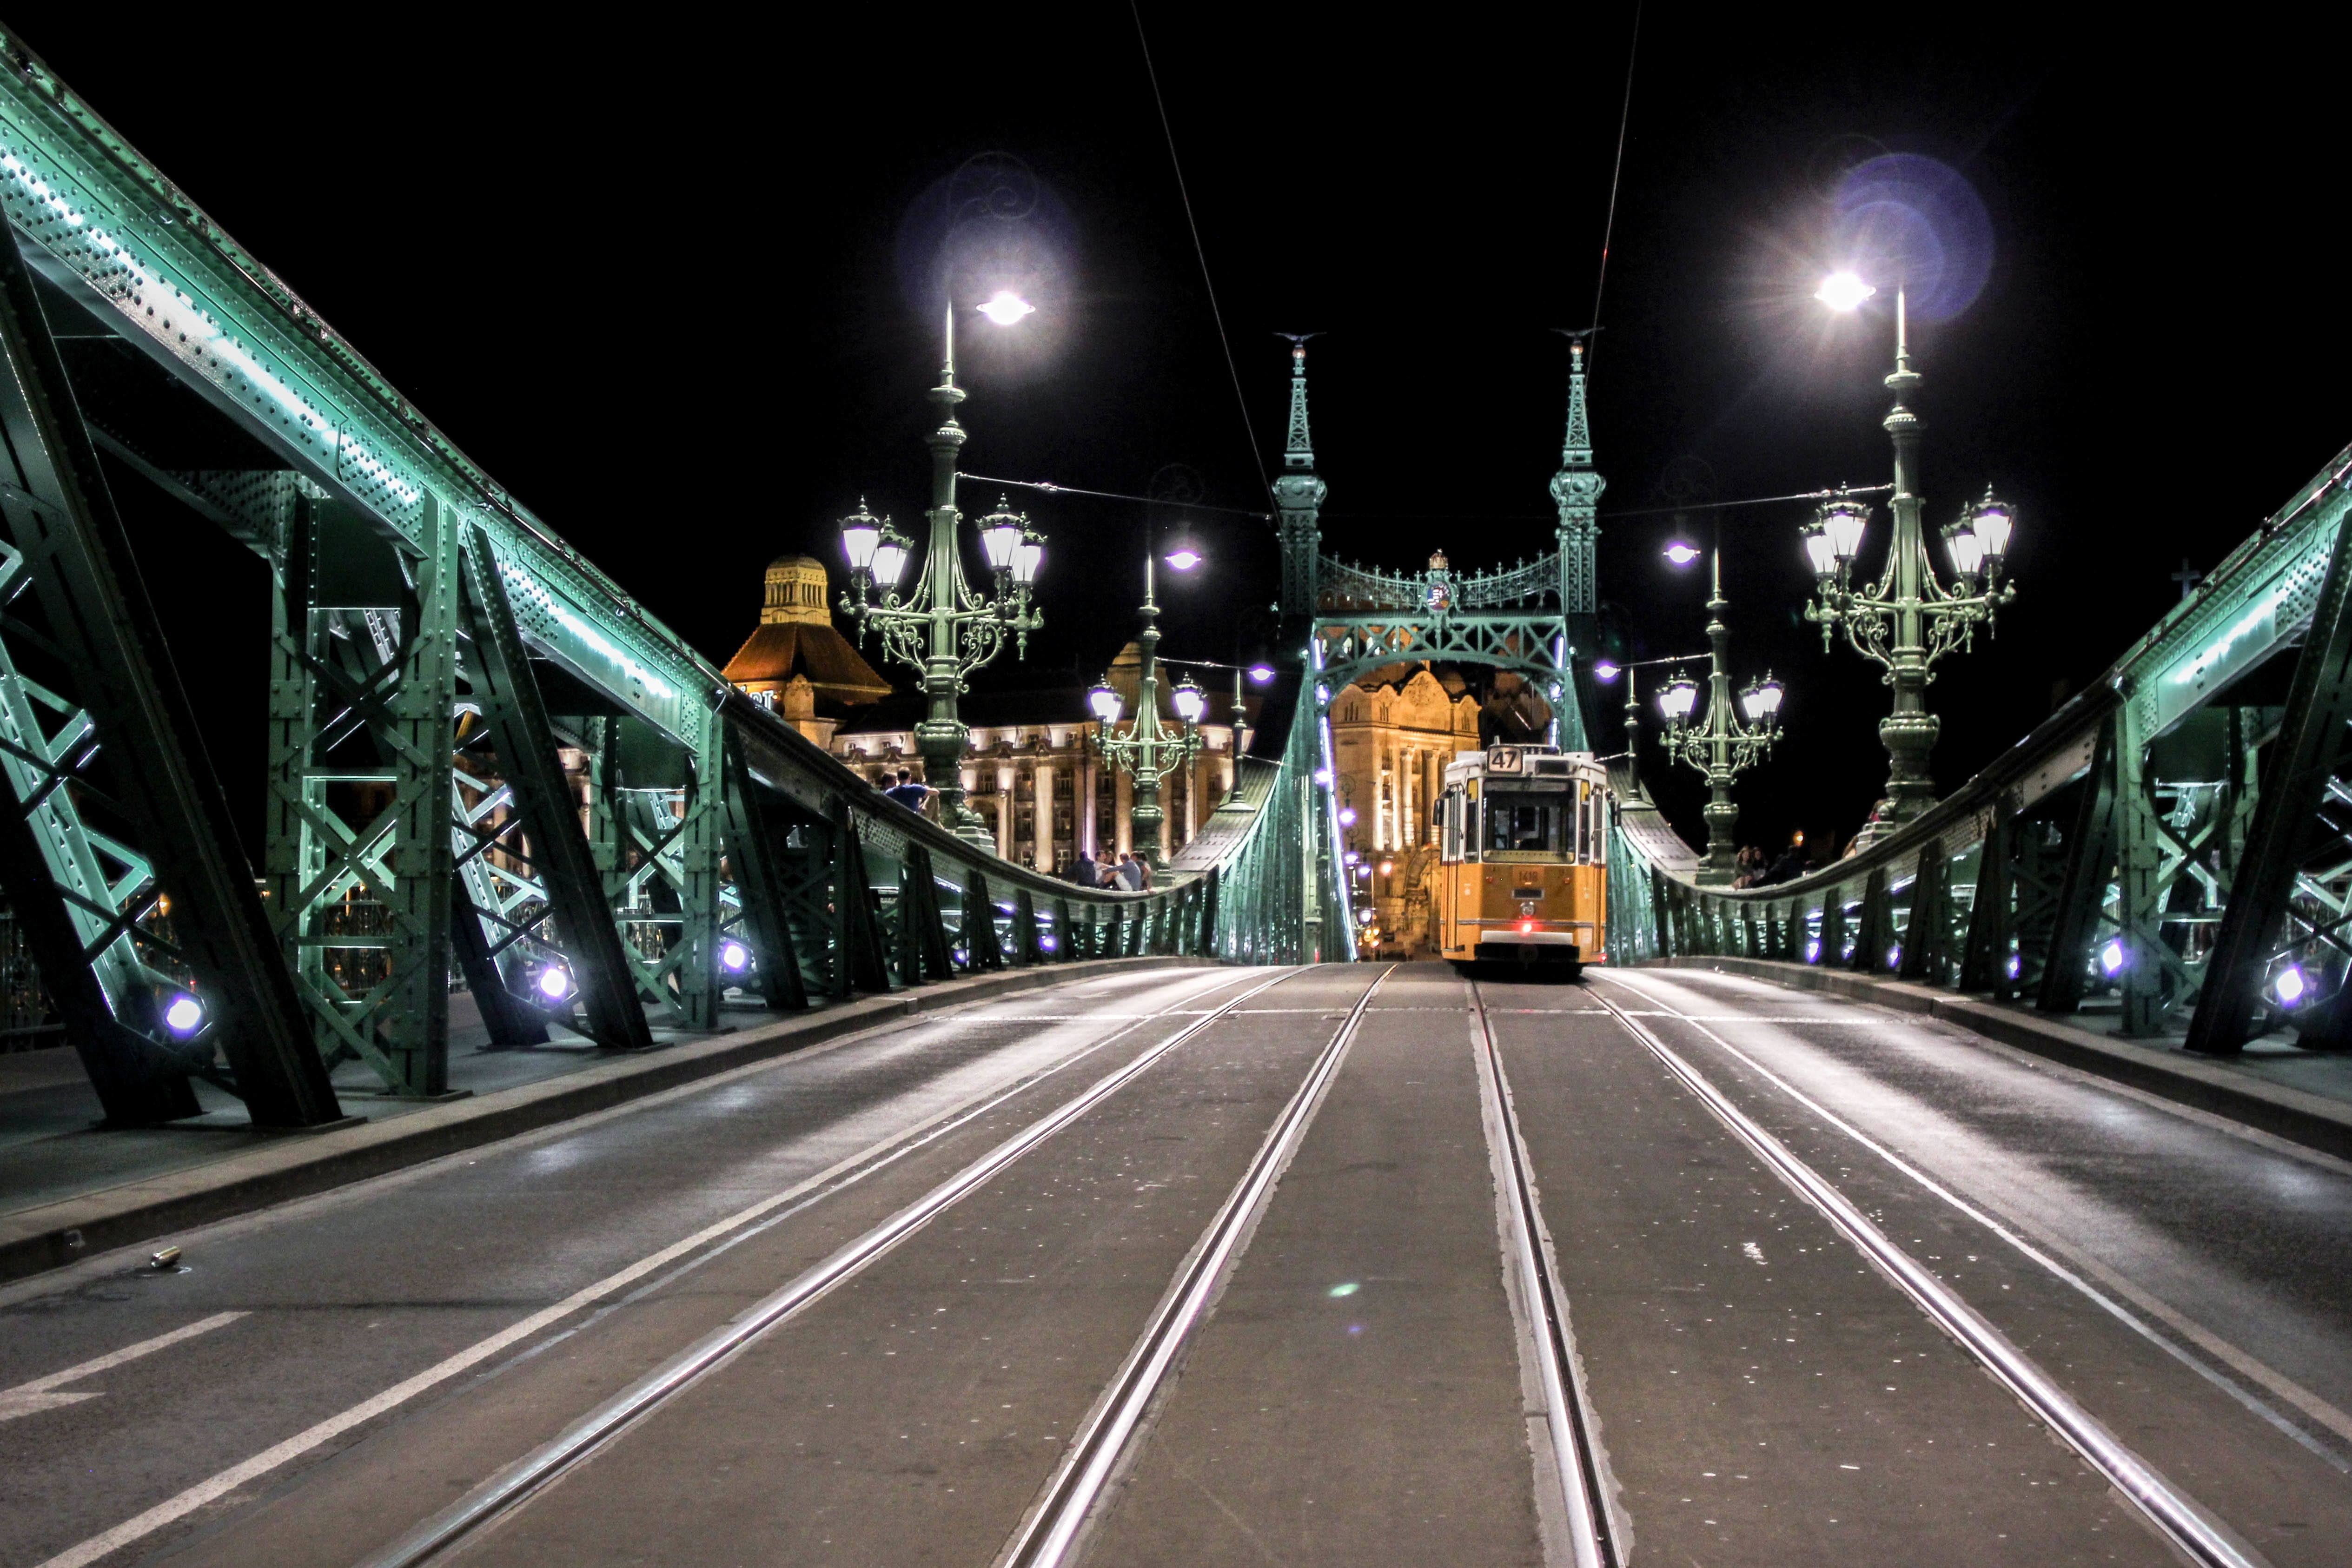
pedestrian, road, traffic, street, night, highway, overpass, tunnel, cityscape, street light, lane, lighting, infrastructure, metropolis, metropolitan area